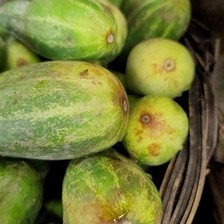
Label: cucumber